List of Winter Olympics venues: T–Z

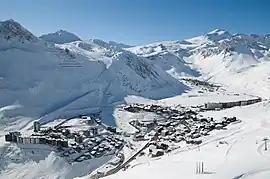
Tignes hosted the freestyle skiing events for the 1992 Winter Olympics held in neighboring Albertville.

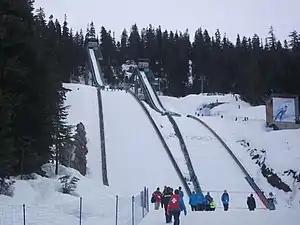
Whistler Olympic Park hosted the biathlon, cross country skiing, Nordic combined, and ski jumping events for the 2010 Winter Olympics in neighboring Vancouver.

There are no venues that start with the letter 'X'. This includes the 2014 Winter Olympics in Sochi.